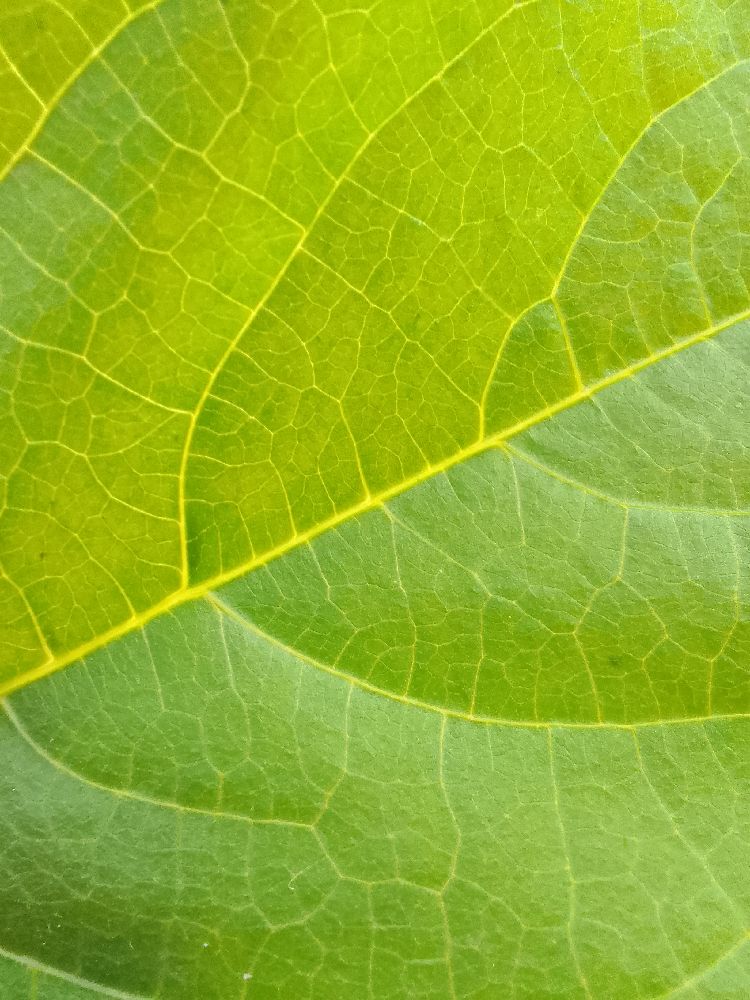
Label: healthy